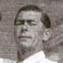
Age: 40